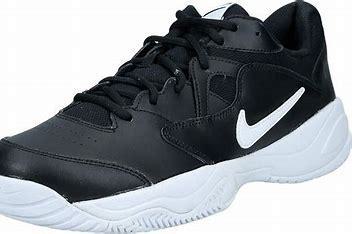
Brand: Nike
Model: Court Lite 2